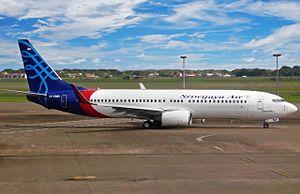
Sriwijaya Air est une compagnie aérienne indonésienne basée à Jakarta qui dessert principalement Sumatra et les îles Riau. Créée en 2003, elle porte le nom de l'ancienne cité-état de Sriwijaya, qui du VIIᵉ au XIᵉ siècles a contrôlé le détroit de Malacca. C'est la 3ᵉ compagnie aérienne indonésienne en nombre de passagers transportés. En 2009, Sriwijaya Air a transporté quelque 6 millions de passagers vers 33 destinations, intérieures et internationales. Pour 2010, la compagnie envisage d'acquérir de nouveaux appareils et d'ouvrir de nouvelles lignes vers Bangkok, Canton, Kuala Lumpur et Perth.